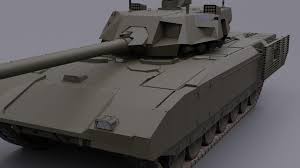
Label: T-14